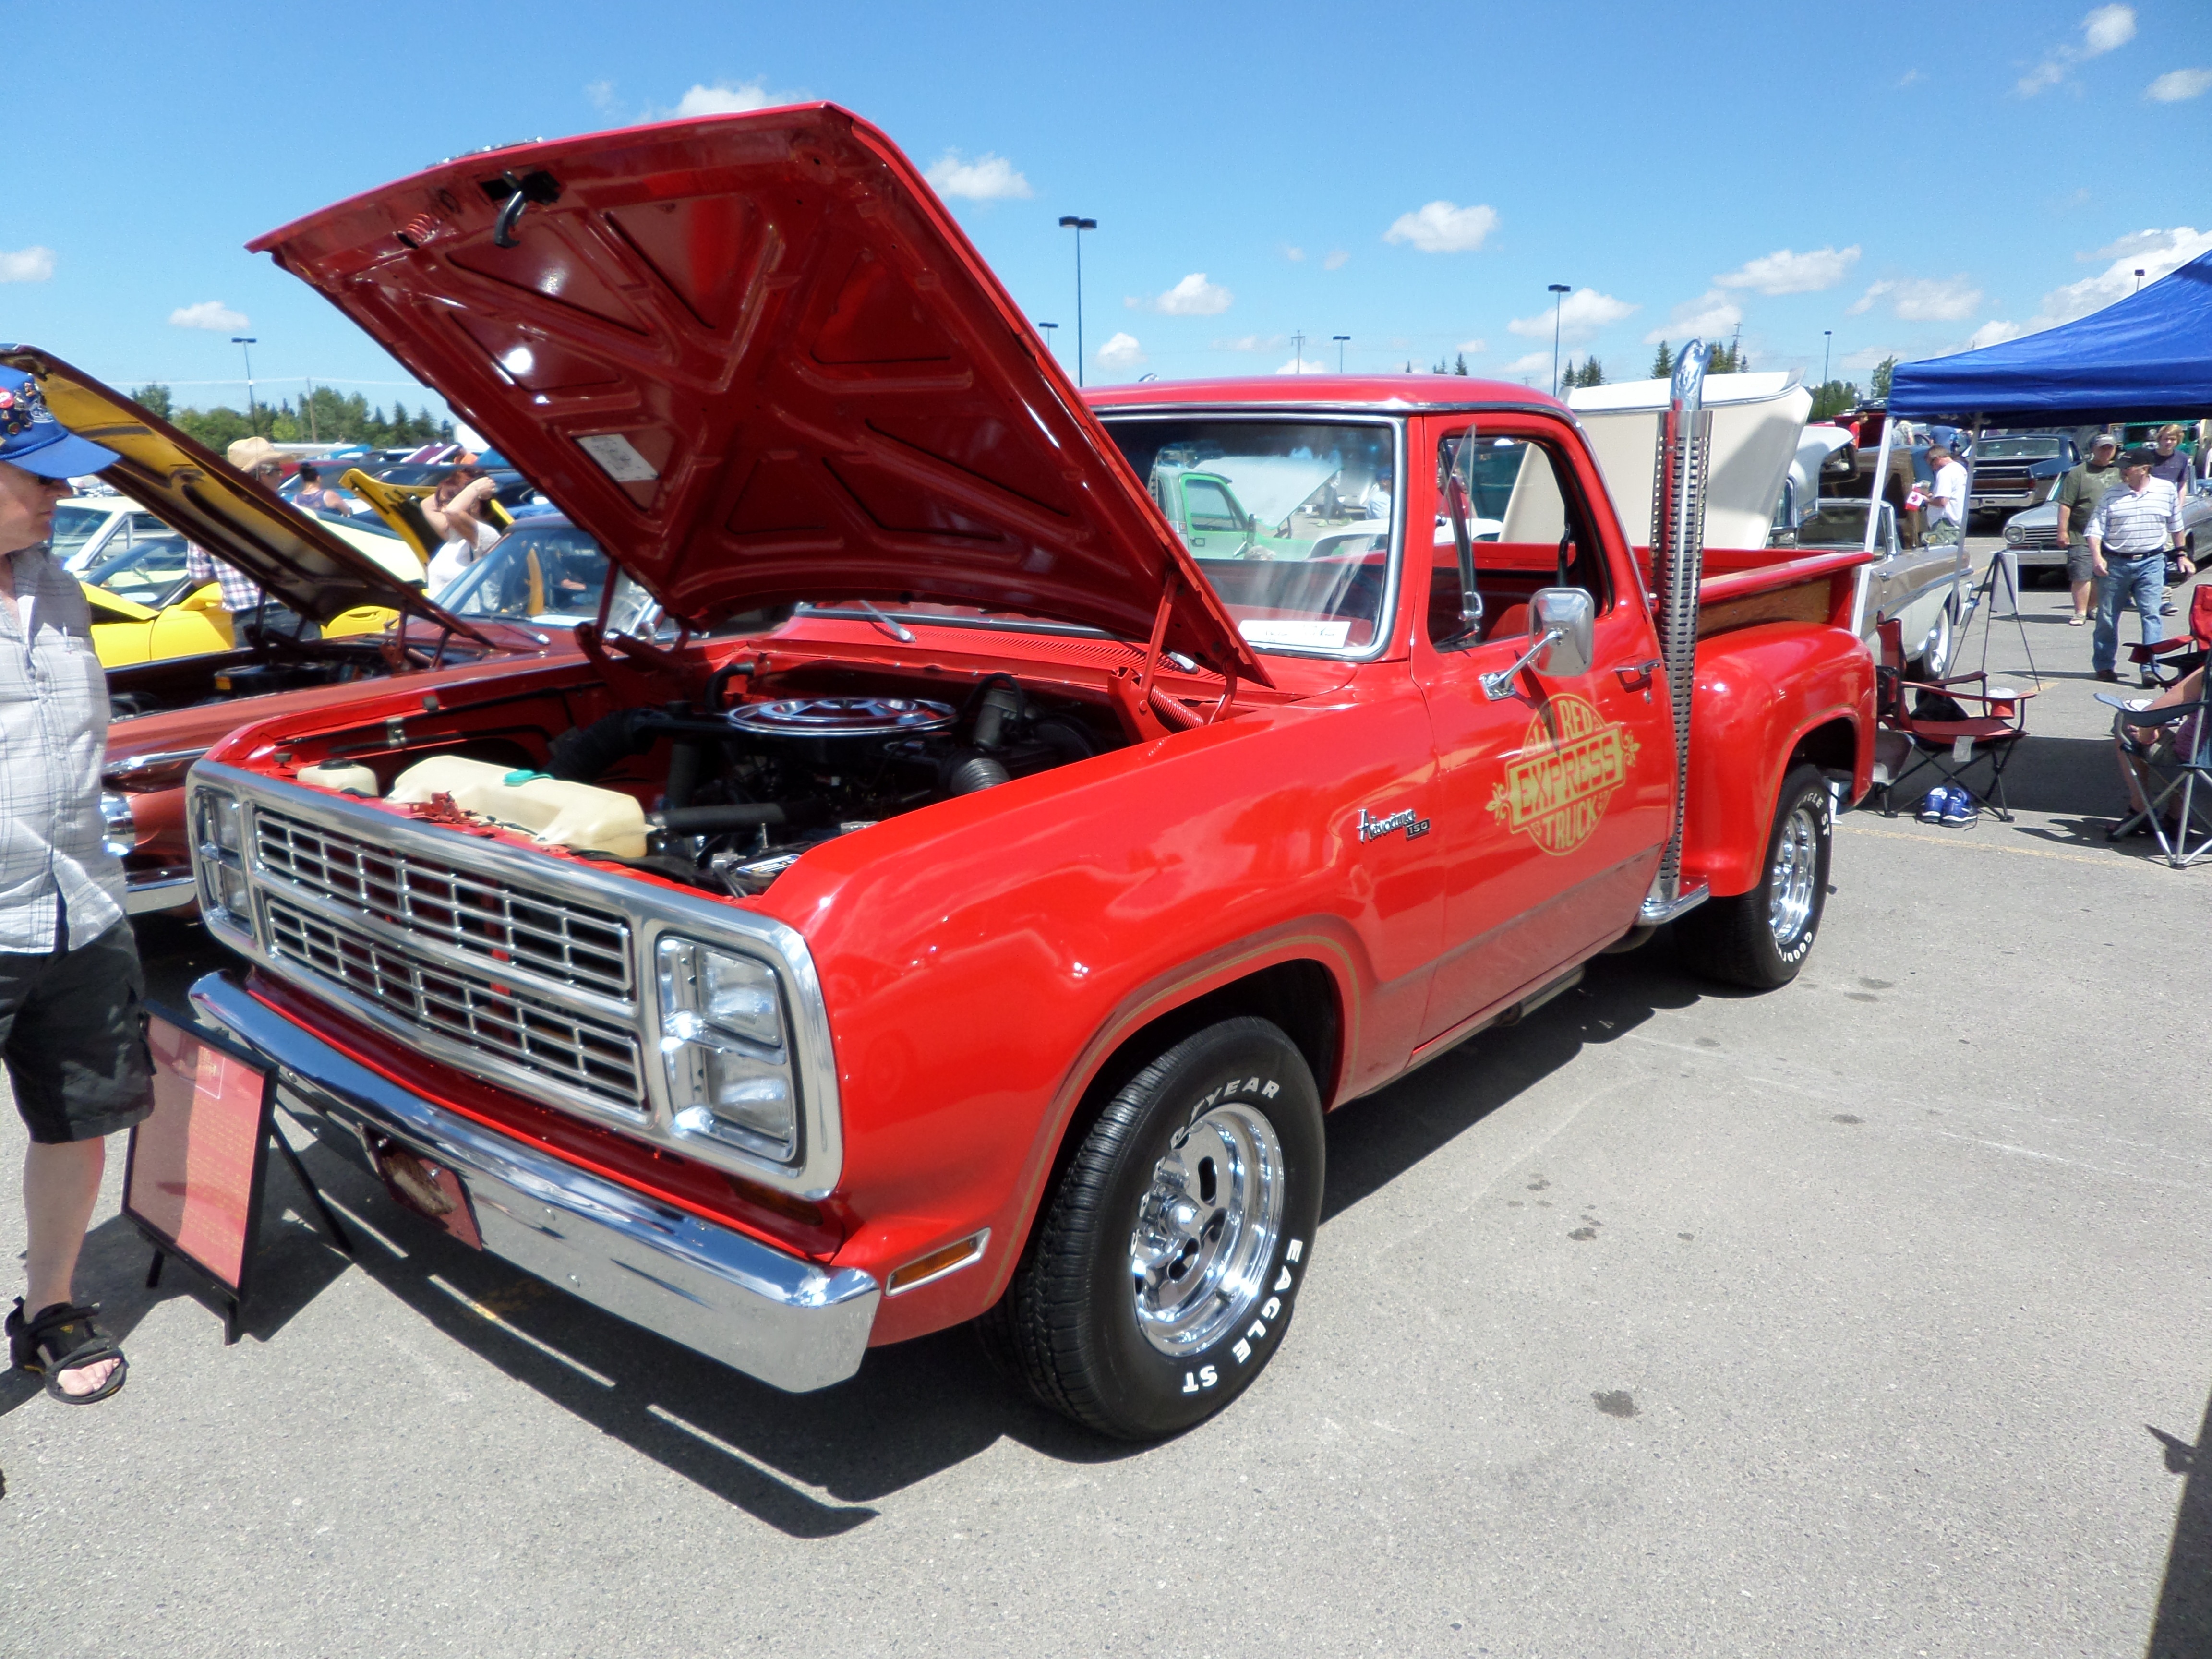
car, truck, vehicle, show, motor vehicle, bumper, calgary, antique car, pickup truck, auto show, land vehicle, automobile make, automotive exterior